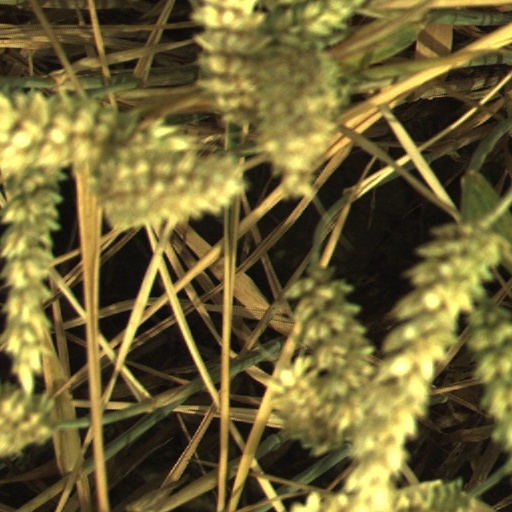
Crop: wheat